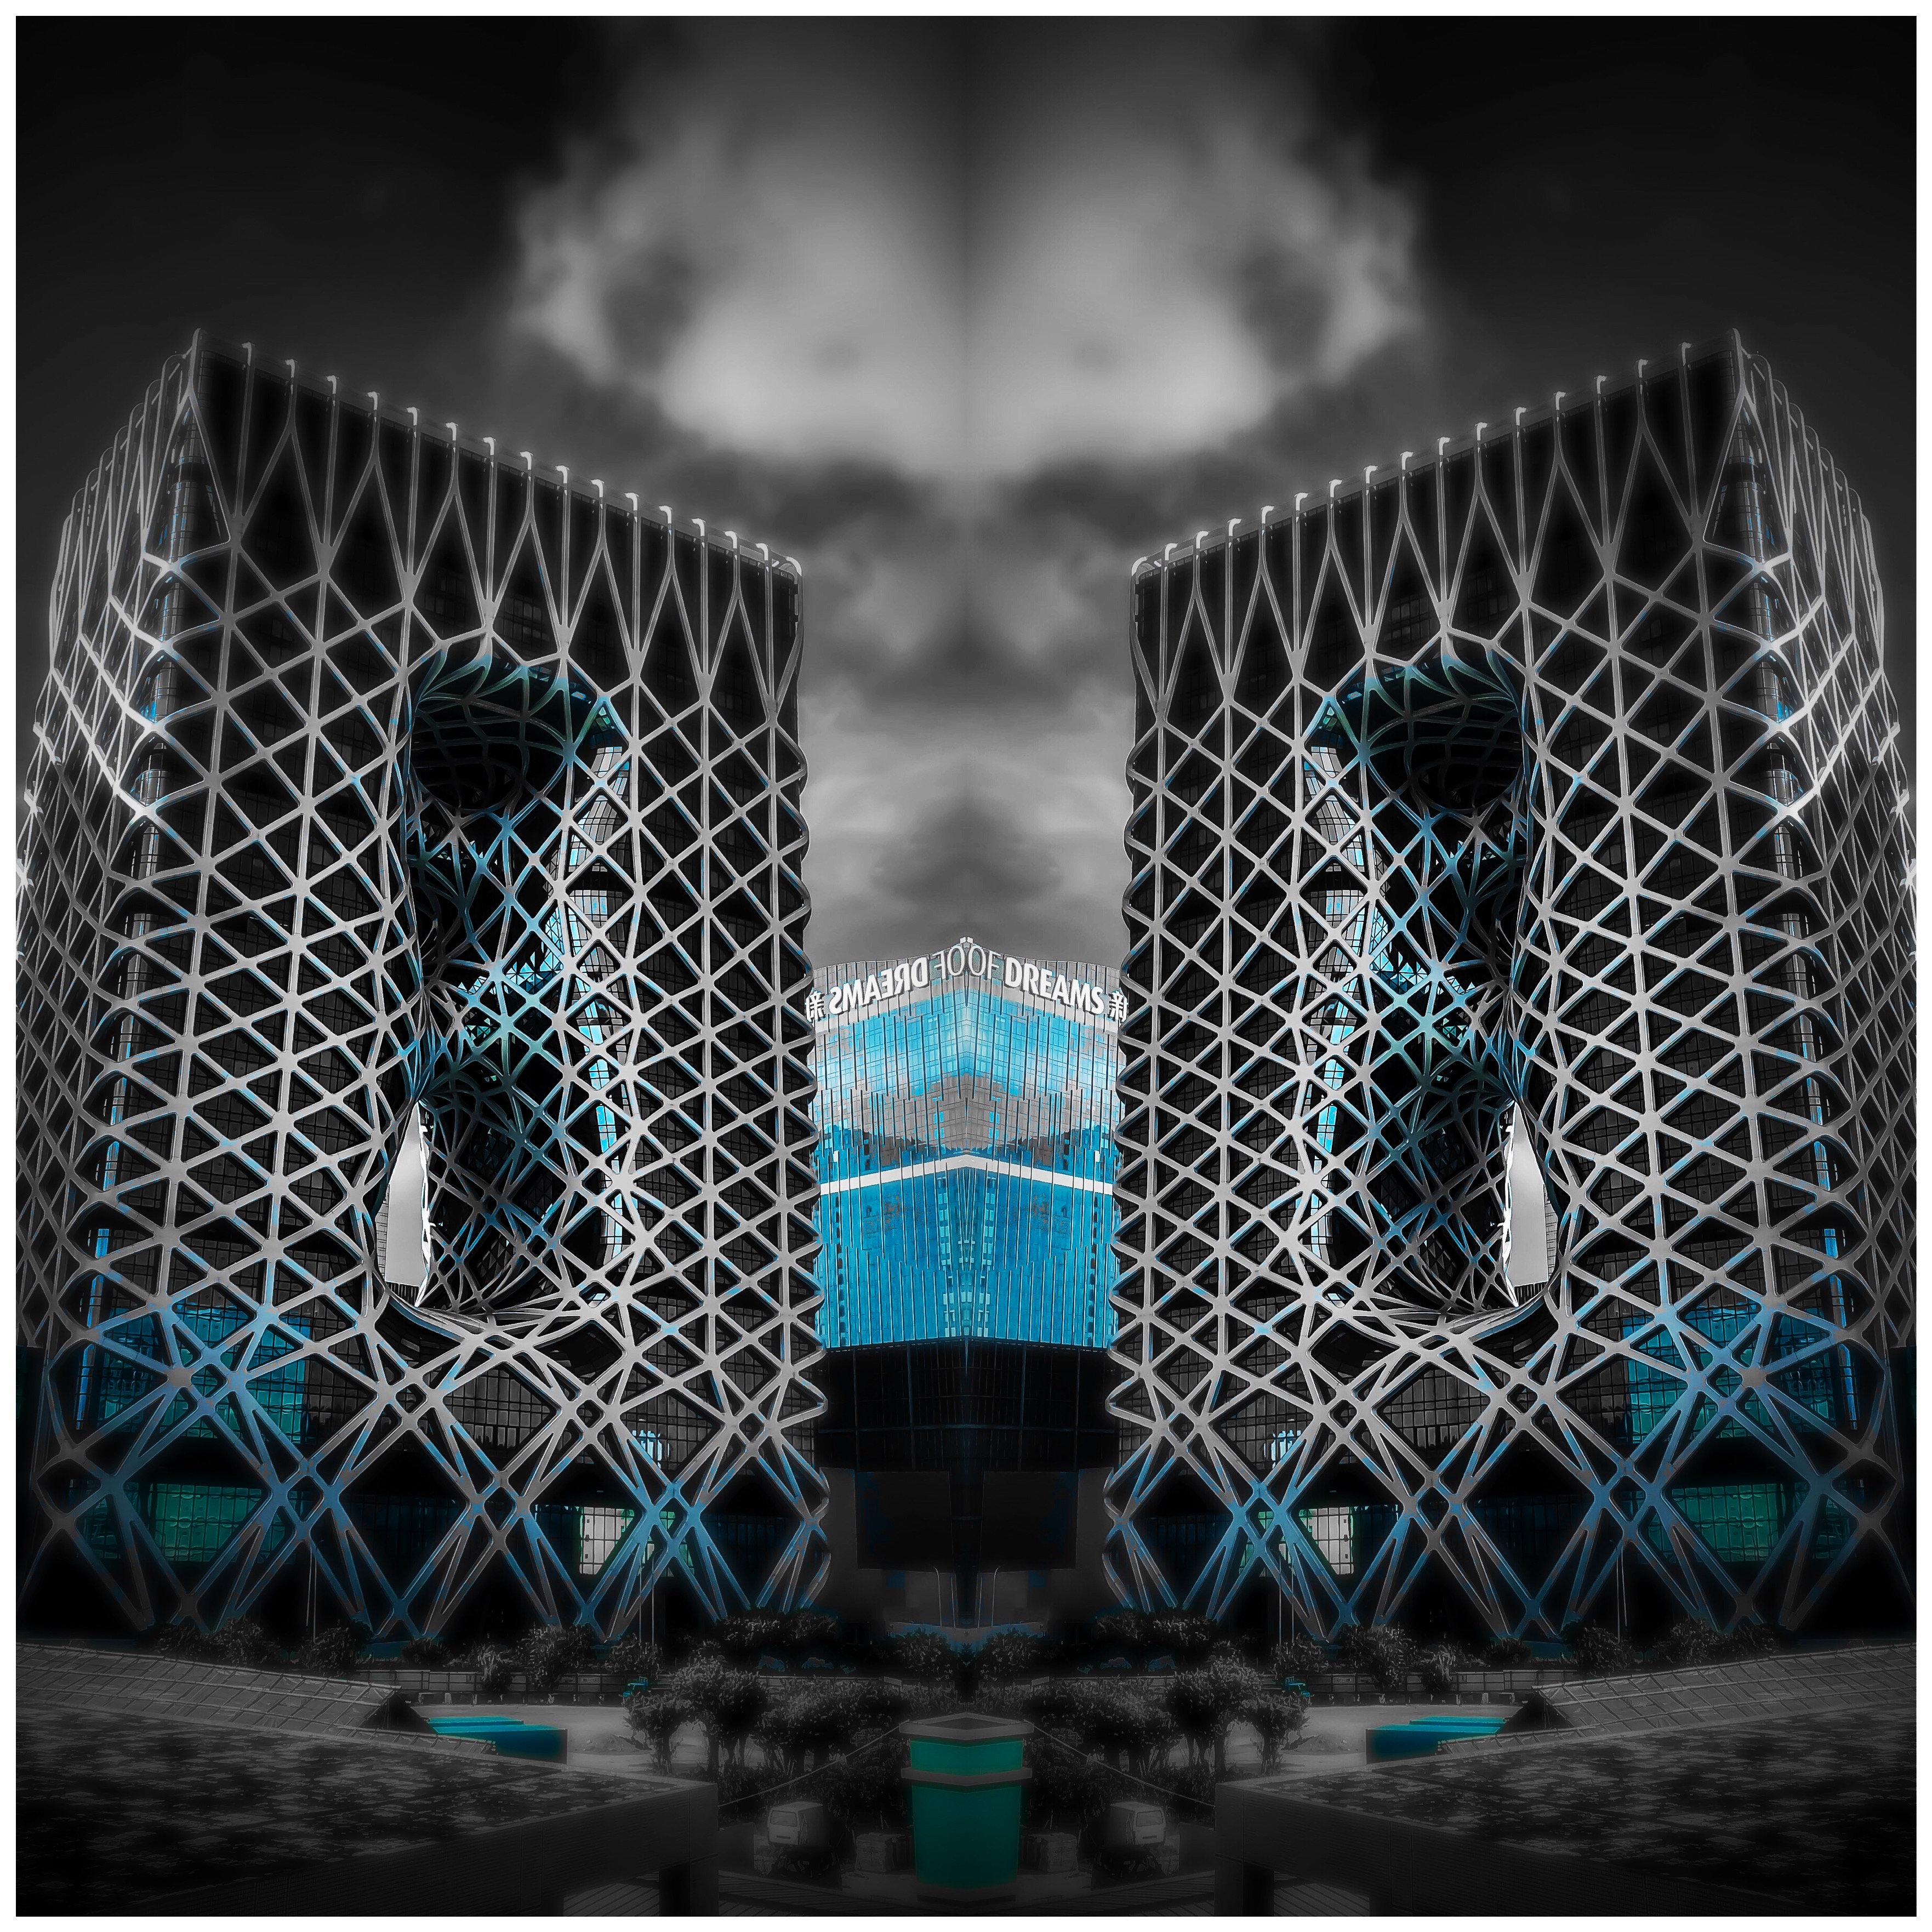
macao, architecture, structure, symmetry, design, darkness, graphics, metropolis, building, black and white, computer wallpaper, pattern, sky, stock photography